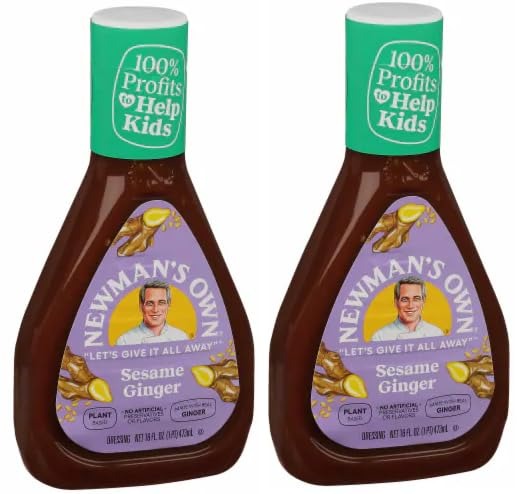
Item Name: Generic Pack Of 2 Sesame Ginger Salad Dressing 16 oz.
Bullet Point: Sesame Ginger Salad Dressing
Product Description: Sesame Ginger Salad Dressing
Value: 32.0
Unit: Ounce

Price: 18.365